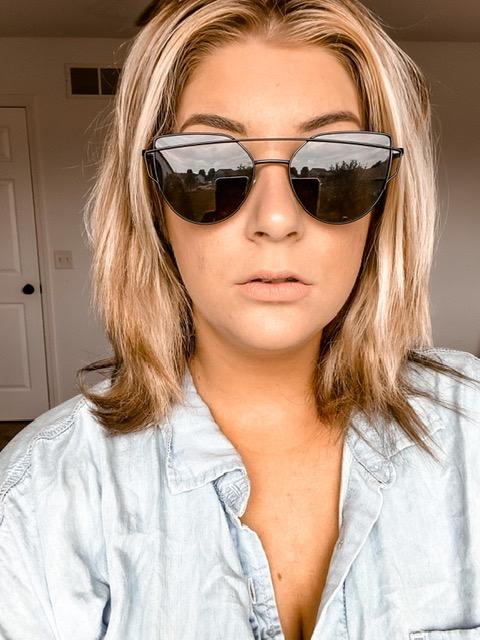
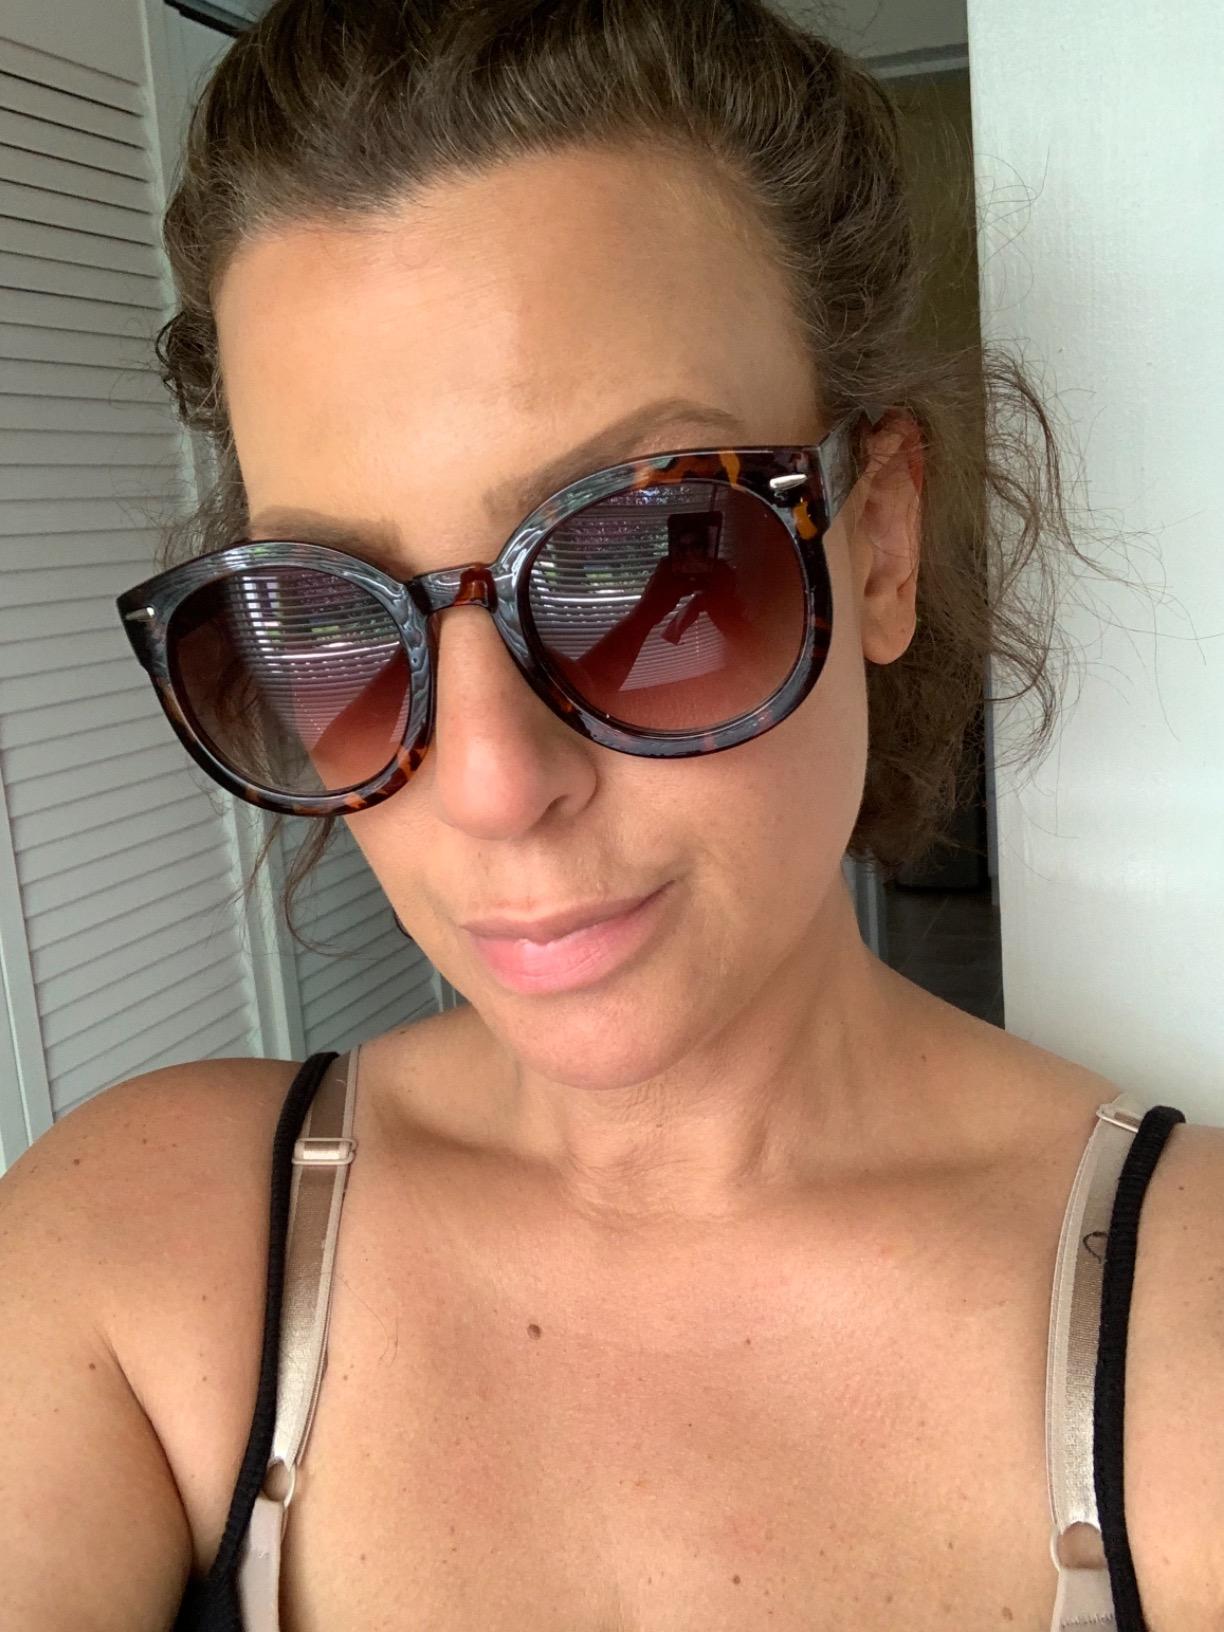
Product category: accessories_sunglasses
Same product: no